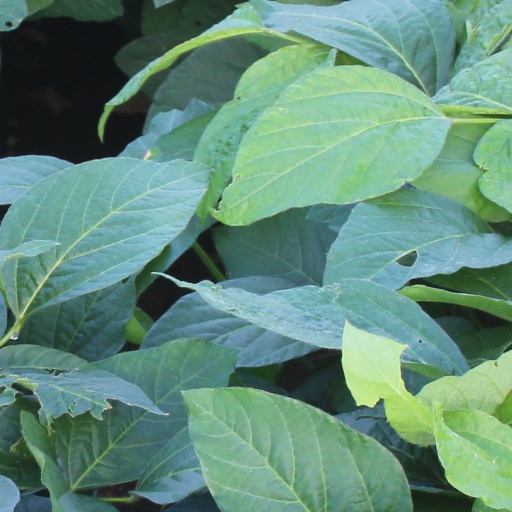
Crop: soybean